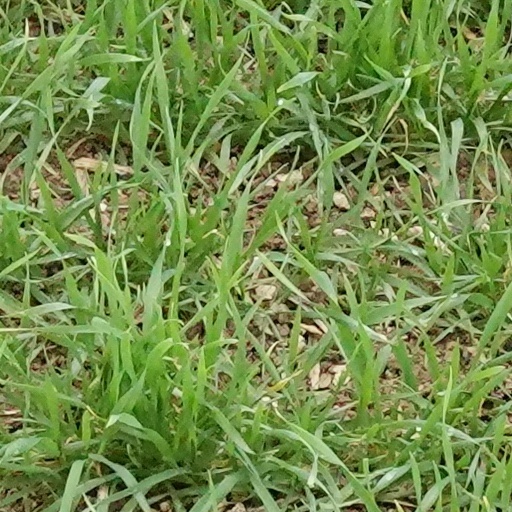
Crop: wheat